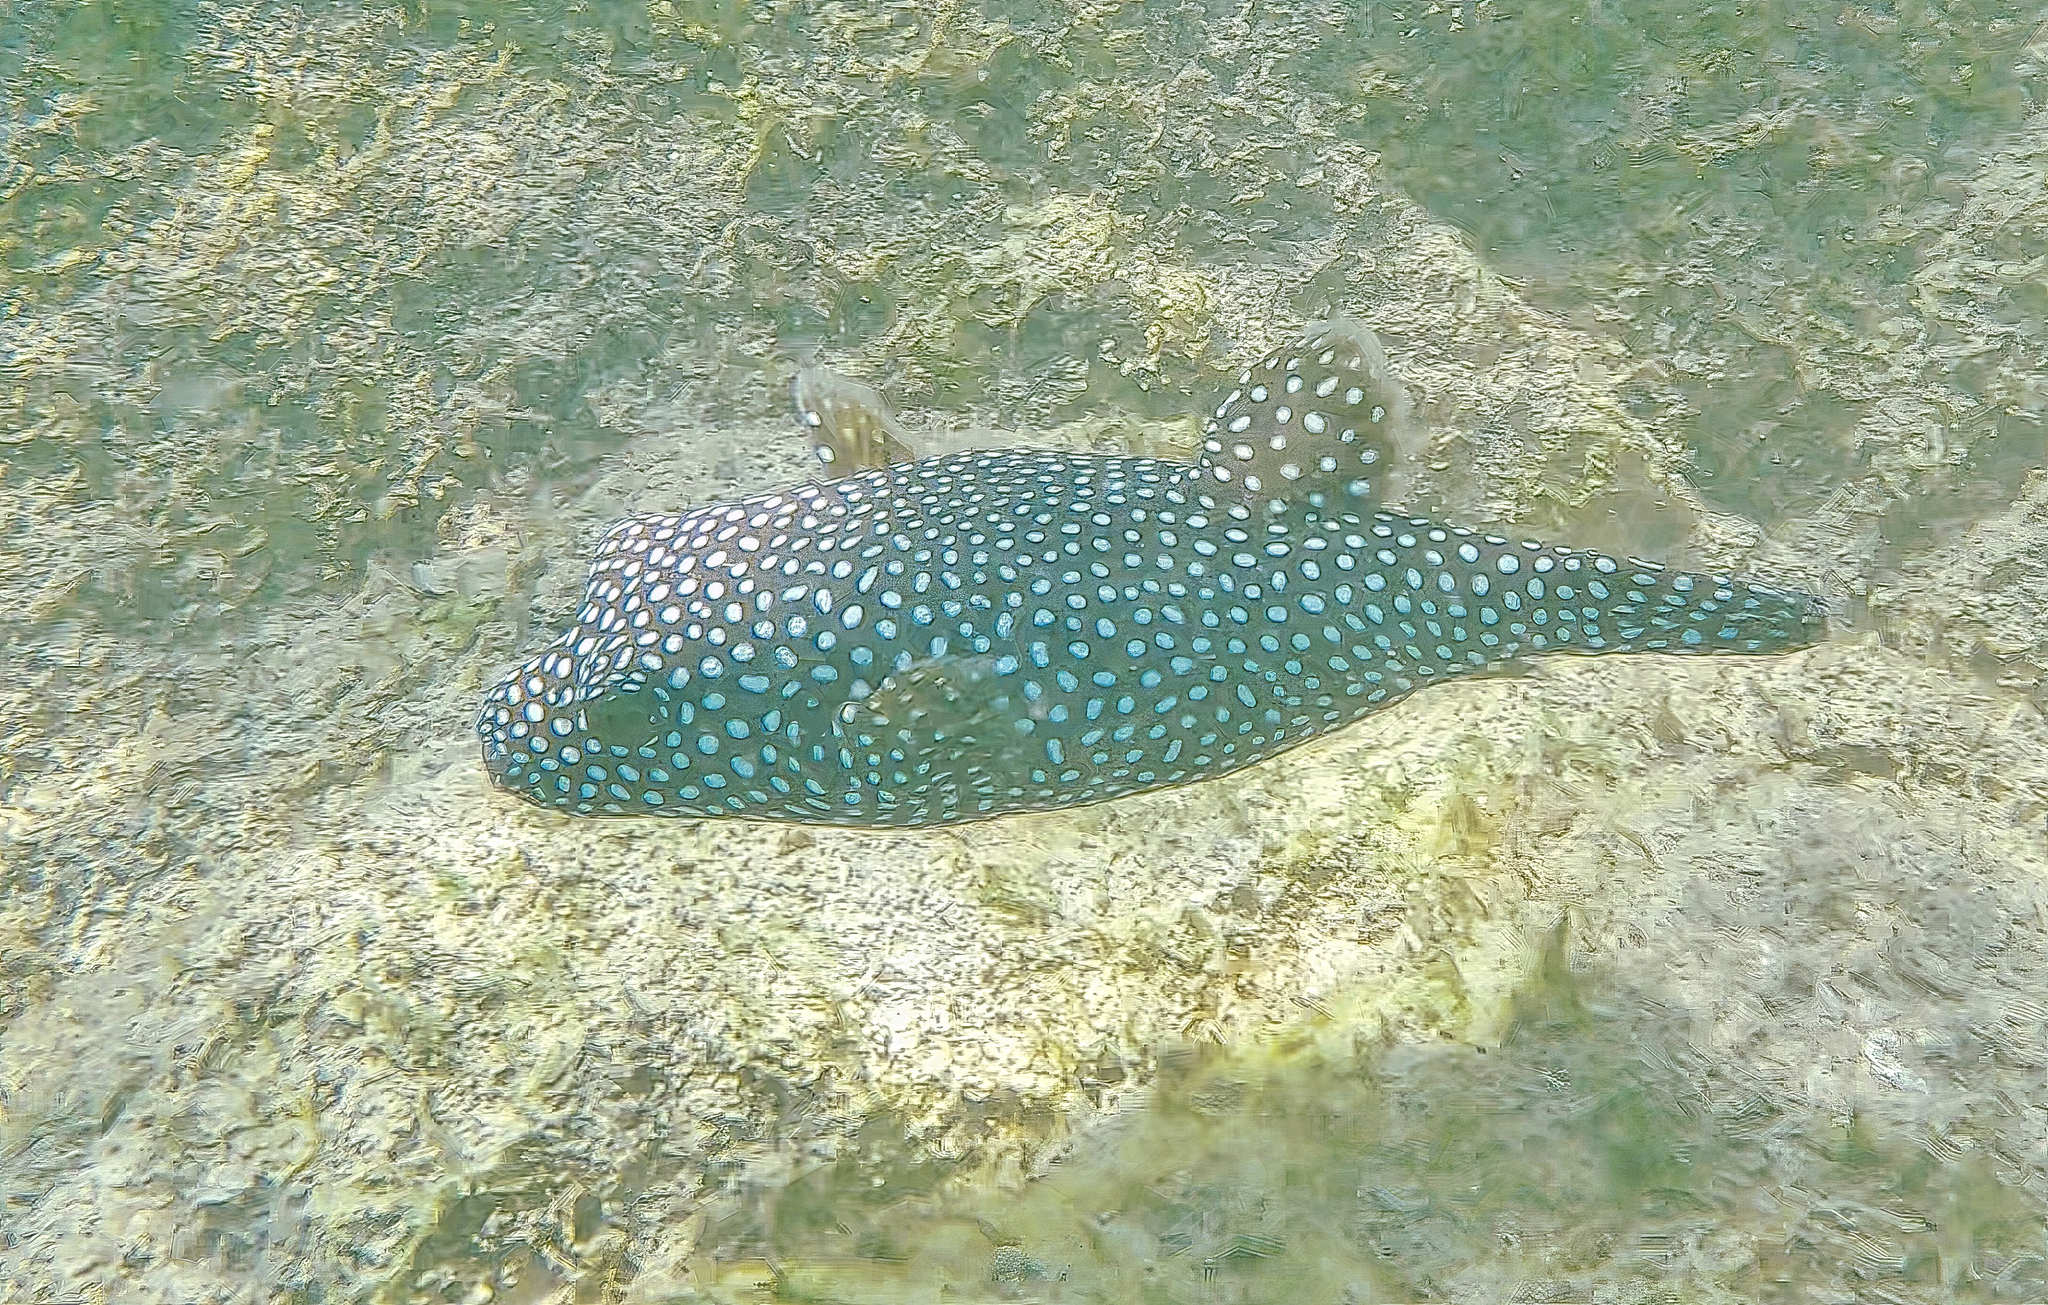
Arothron meleagris (Guineafowl Puffer)